Arbor Day

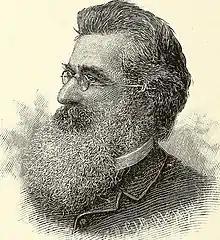
Birdsey Northrop

The first American Arbor Day was originated by J. Sterling Morton of Nebraska City, Nebraska, at an annual meeting of the Nebraska State board of agriculture held in Lincoln. On April 10, 1872, an estimated one million trees were planted in Nebraska.